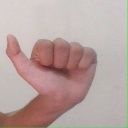
अक्षर: त